Marian Szeja

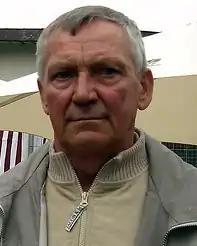

Marian Henryk Szeja (20 August 1941 – 25 February 2015) was a Polish professional footballer who played as a goalkeeper. He was the substitute player for the Poland national team at the 1972 Summer Olympics, where Poland won gold medal. Szeja died on 25 February 2015 at the age of 73.